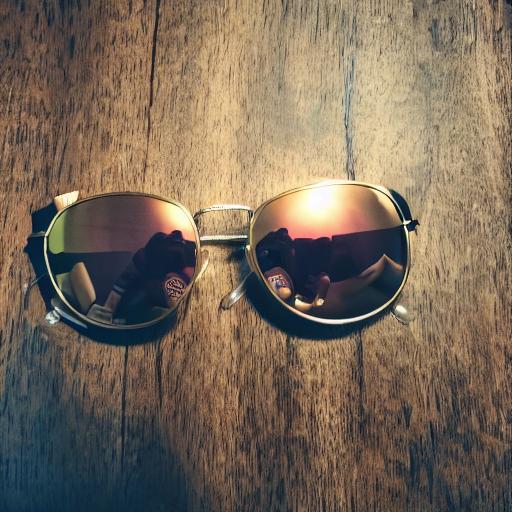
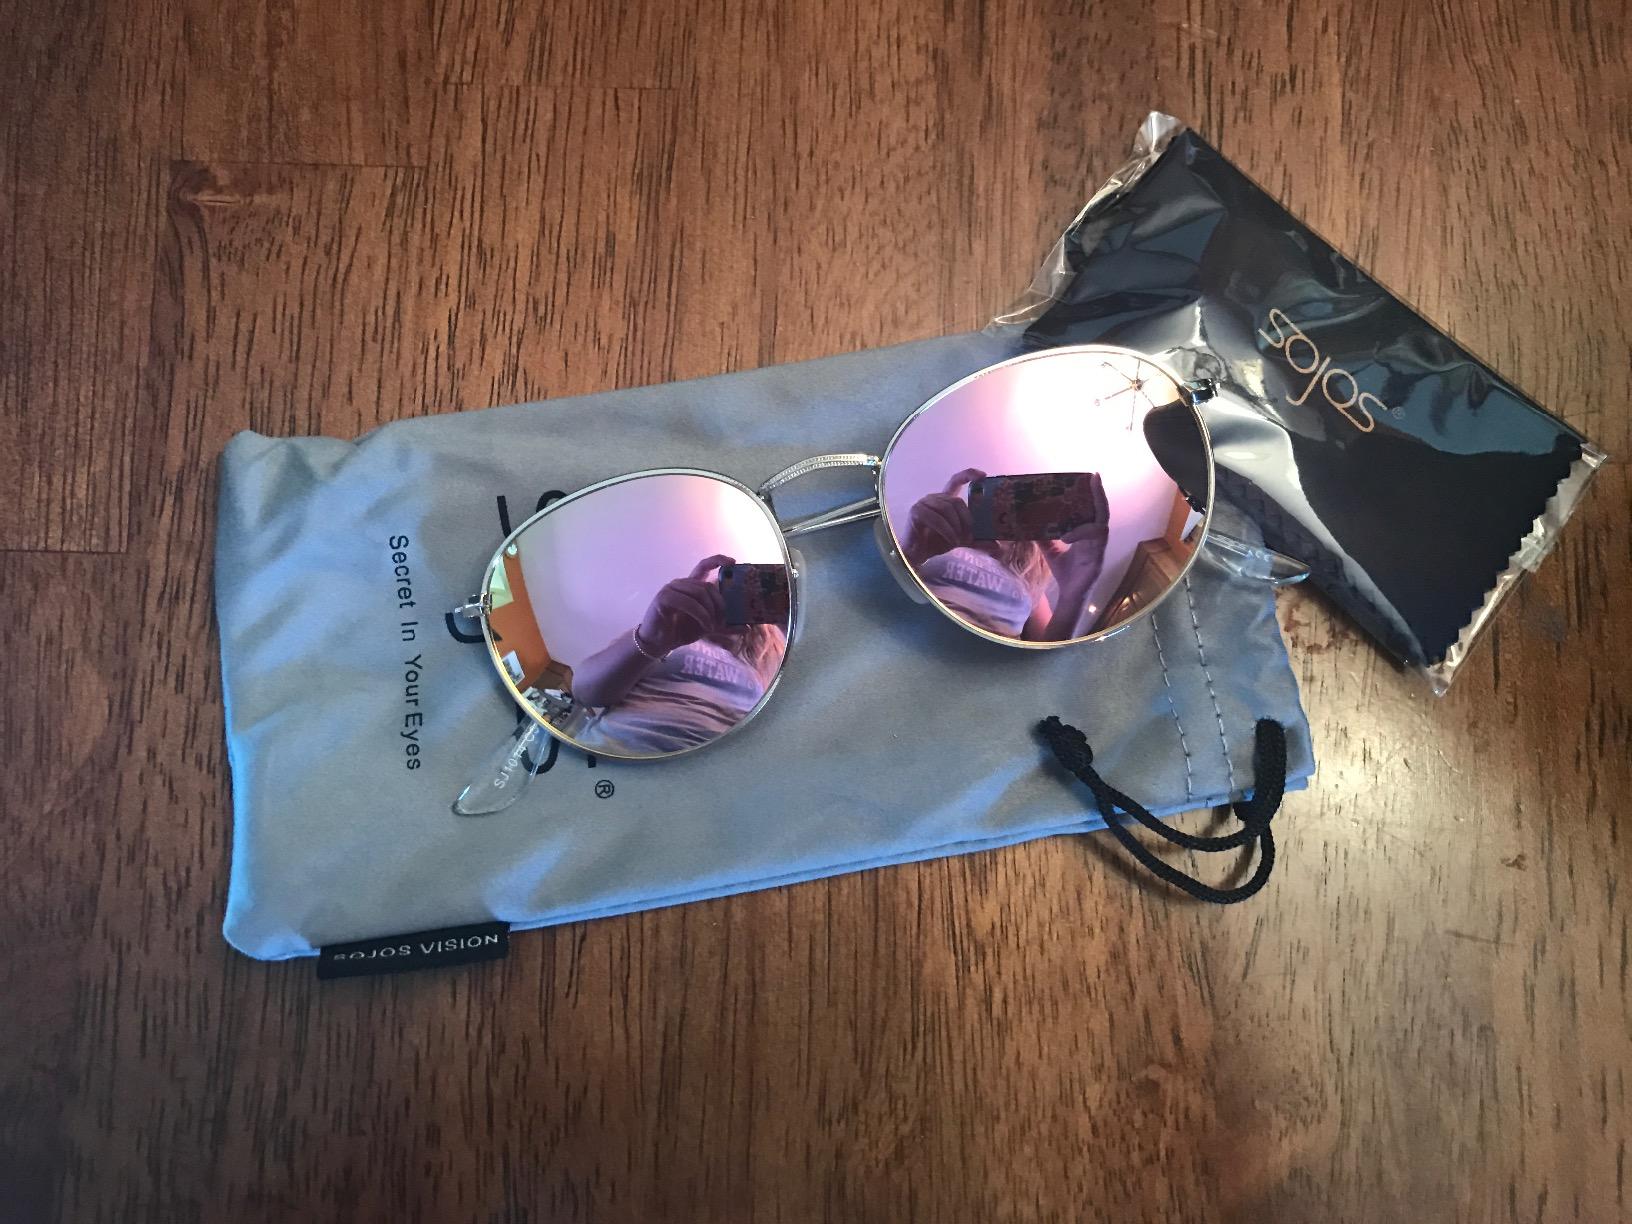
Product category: accessories_sunglasses
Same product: no